Pro-EU leaflet

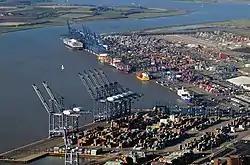
Aerial colour photograph of the Port of Felixstowe

Including its front and back covers, the leaflet is 16 pages long. Each two-page spread features three columns of text on the left page and a large colour photograph on the right. The pages of the leaflet cover six sections, the first of which details the importance of the Brexit decision, and how it will "affect you, your family and your children for decades to come". The second covers the economic strengths of remaining in the EU—such as the three million jobs "linked to exports to the EU"—and warns that leaving the EU could risk higher unemployment.